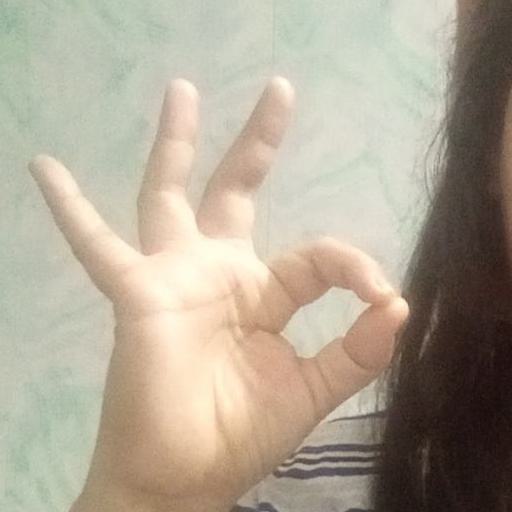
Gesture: ok